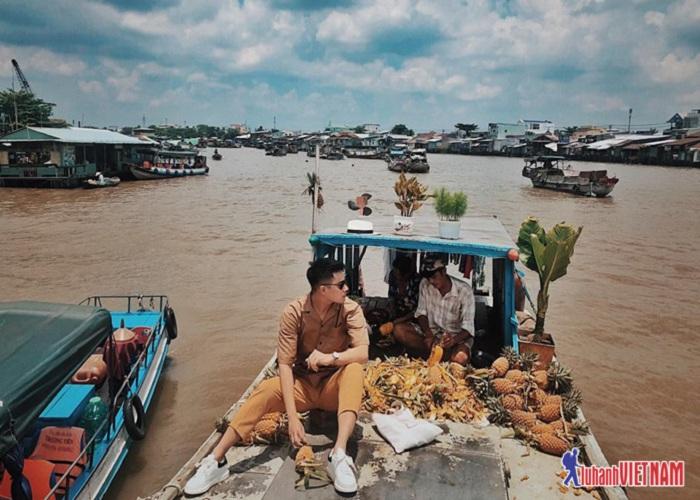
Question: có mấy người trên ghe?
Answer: có ba người trên ghe